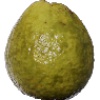
Label: Guava 1